Compound locomotive

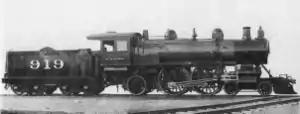
Vauclain four-cylinder compound locomotive Milwaukee Road class A2 No. 919.

These can be staggered with drive to more than one axle, in line concentrated on one axle or in tandem with HP and LP driving a common crank, the latter system being much employed in the US in the early years of the 20th Century, notably on the Santa Fe.